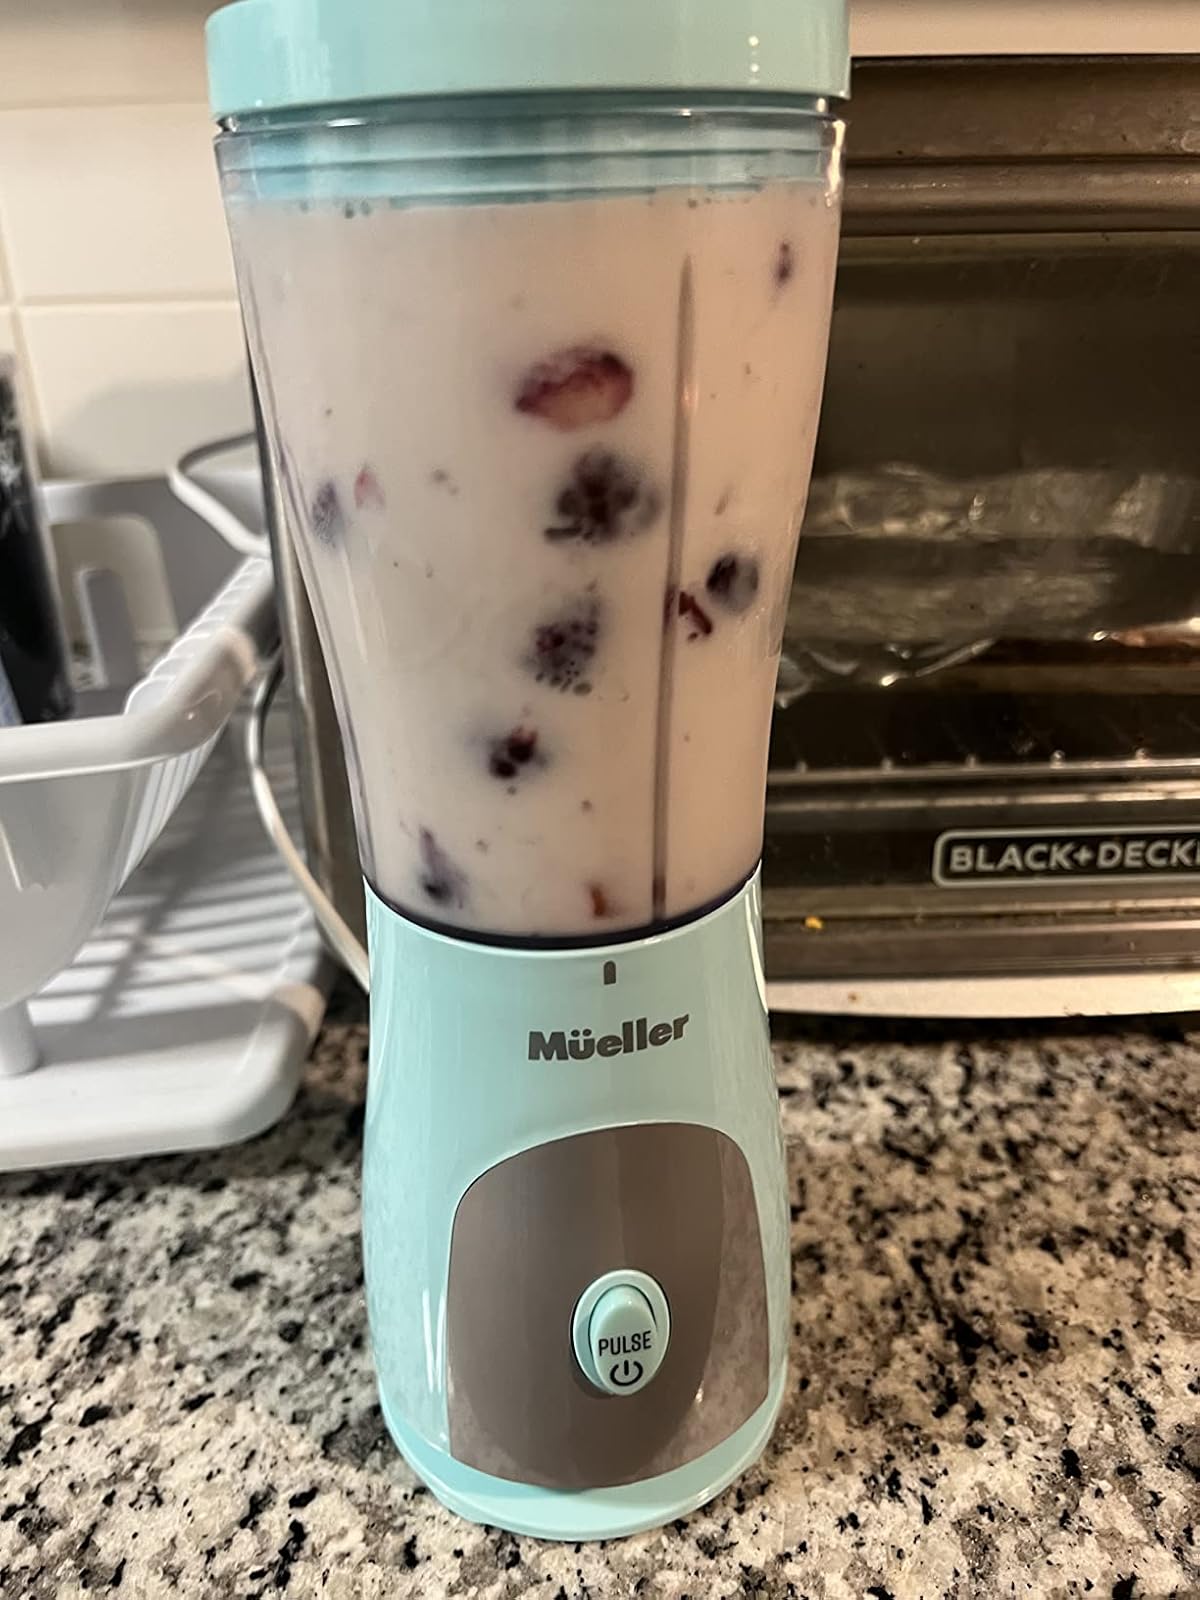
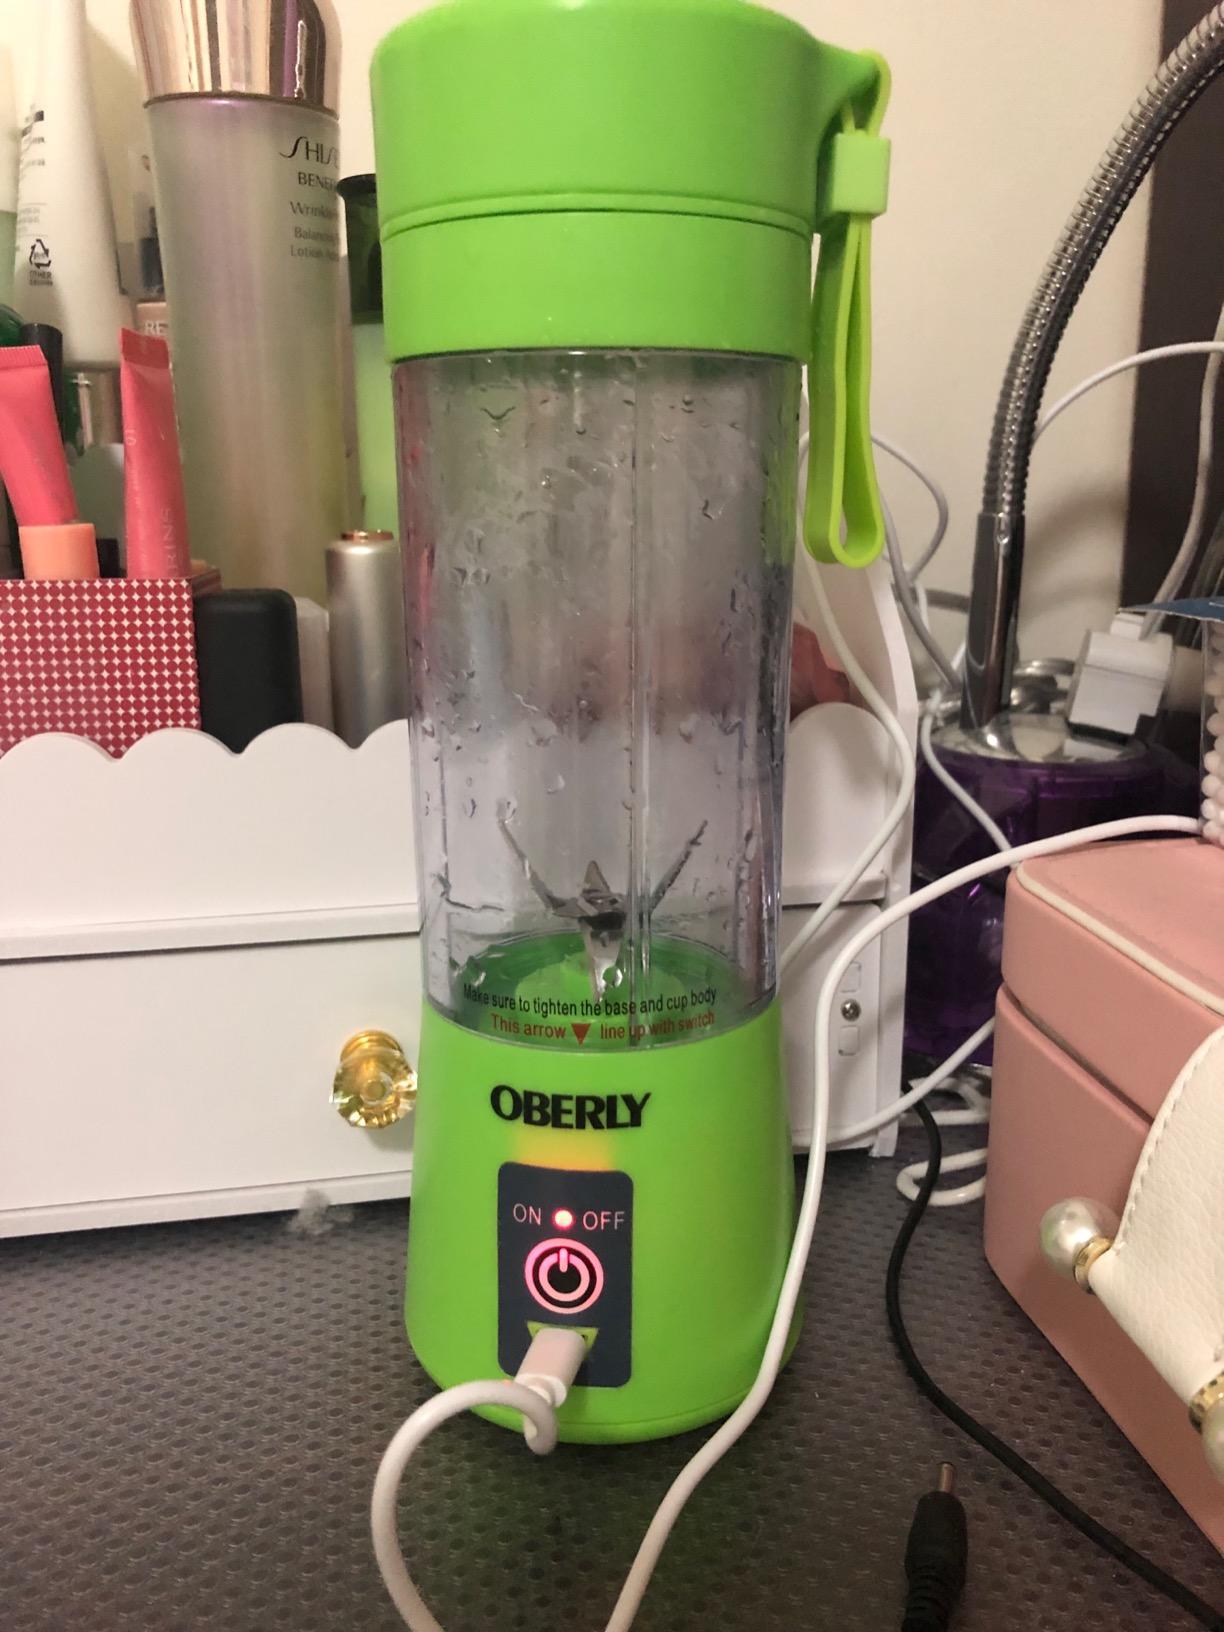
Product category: items_blender
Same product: no